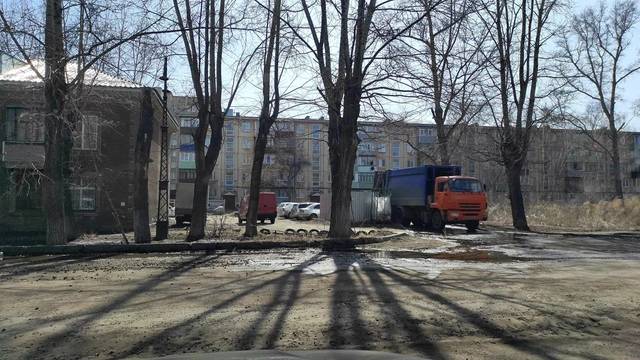
Region: Russia
Coordinates: 51.495, 81.205